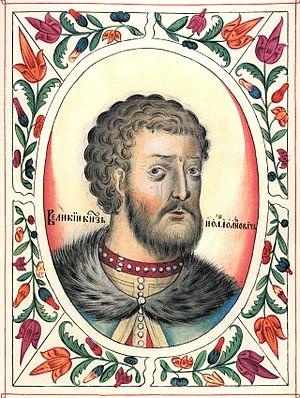
Cette page dresse une liste de personnalités mortes au cours de l'année 1359 :
Ceci est la liste des monarques de Russie.
Ivan II Ivanovitch, né le 30 mars 1326, mort le 13 novembre 1359, dit le Débonnaire, fut grand prince de Moscou et de Vladimir de 1353 à 1359.